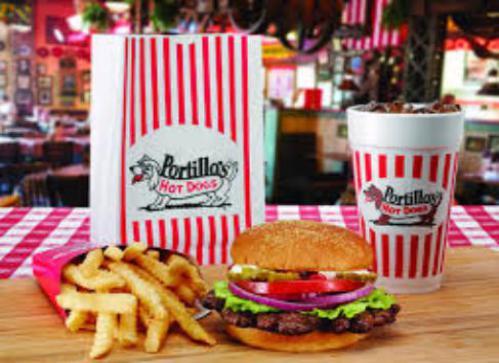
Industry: Food